Without Evidence

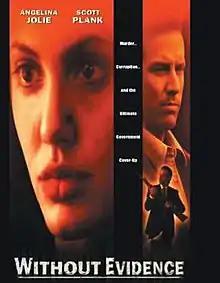

Without Evidence is a 1995 thriller film directed and co-written by Gill Dennis in his first and last film he directed. It stars Scott Plank, Anna Gunn, Angelina Jolie, Paul Perri, and Andrew Prine. It was co-written by Dennis and Phil Stanford.